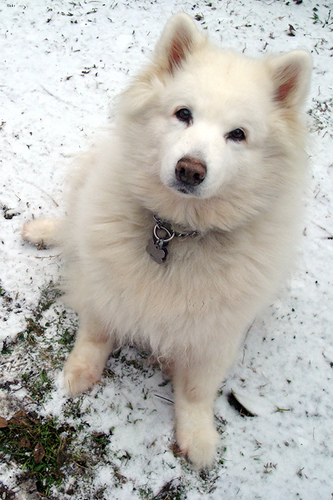
Animal: dog
Breed: samoyed